Killing of Marvin Gaye

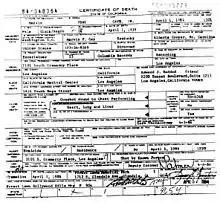
Gaye's death certificate

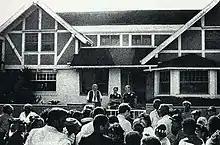
People gathering outside Marvin Gaye's house following news the singer was fatally shot, April 1, 1984

An autopsy was conducted on Gaye's body shortly after his death. Test results showed that he had elements of cocaine and PCP (or angel dust) in his system. After lawyers misread the coroner's report, Judge Ronald George determined later during preliminary hearings in the court case that PCP can often provoke violence. When told that the report had concluded only that Gaye had just cocaine traces in his system, the judge said PCP was not a major factor in his decision.